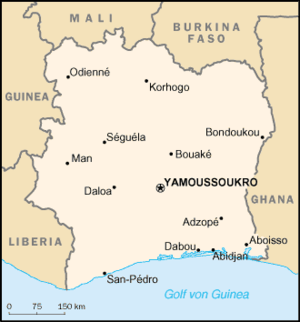
Man (Elfenbenskysten)
Mans beliggenhed i Elfenbenskysten: